Henneke horse body condition scoring system

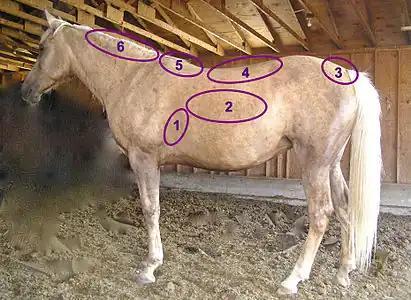
Location and order of accumulation of fat deposits in a horse: This horse is moderately overweight, but without significant fat deposits, score 6.

The Henneke horse body condition scoring system is a numerical scale used to evaluate the amount of fat on a horse's body. It was developed in the early 1980s by Don Henneke at Texas A&M University with the goal of creating a universal scale to assess horses' bodyweight, and was first published in 1983. It is a standardized system that can be used across all breeds without specialized equipment; condition is assessed visually and by palpation. Scores range from 1 to 9 with 1 being poor and 9 being extremely fat; the ideal range for most horses is from 4 to 6. The system is based on both visual appraisal and palpable fat cover of the six major points of the horse. The system is used by law-enforcement agencies as an objective method of scoring a horse's body condition in horse cruelty cases.